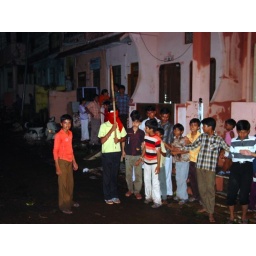
Kids playing games in the street outside of Girish's house